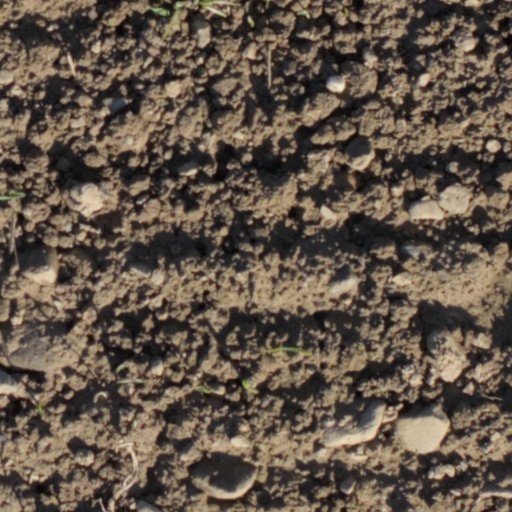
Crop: wheat